Saulkrasti

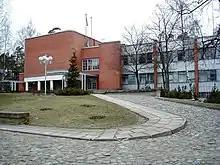
Town hall of Saulkrasti

The culture saw a decrease in 1952, choir and dance collectives disbanded and Culture House management was being constantly changed. Zvejnieks also saw cultural decline with finances missing for musical equipment. The wall newspaper "Zvejnieks" now had irregular publishings. However, soon a traveling cinema and library opened at the end of 1952 and 1953 respectively. Several dance and singing collectives were organized in Zvejnieks in 1954. On July 18 Saulkrasti Song Day was organized with visitors from many regions. On July 5, 1955, Saulkrasti Song Festival was held with 600 singers and dancers and over 7,000 spectators. At the end of July 1956, the first Latvia SSR's young tourist rally takes place with participants and visitors from many USSR republics.